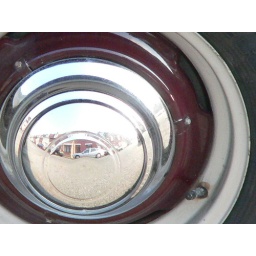
our house , our car in a wheel!